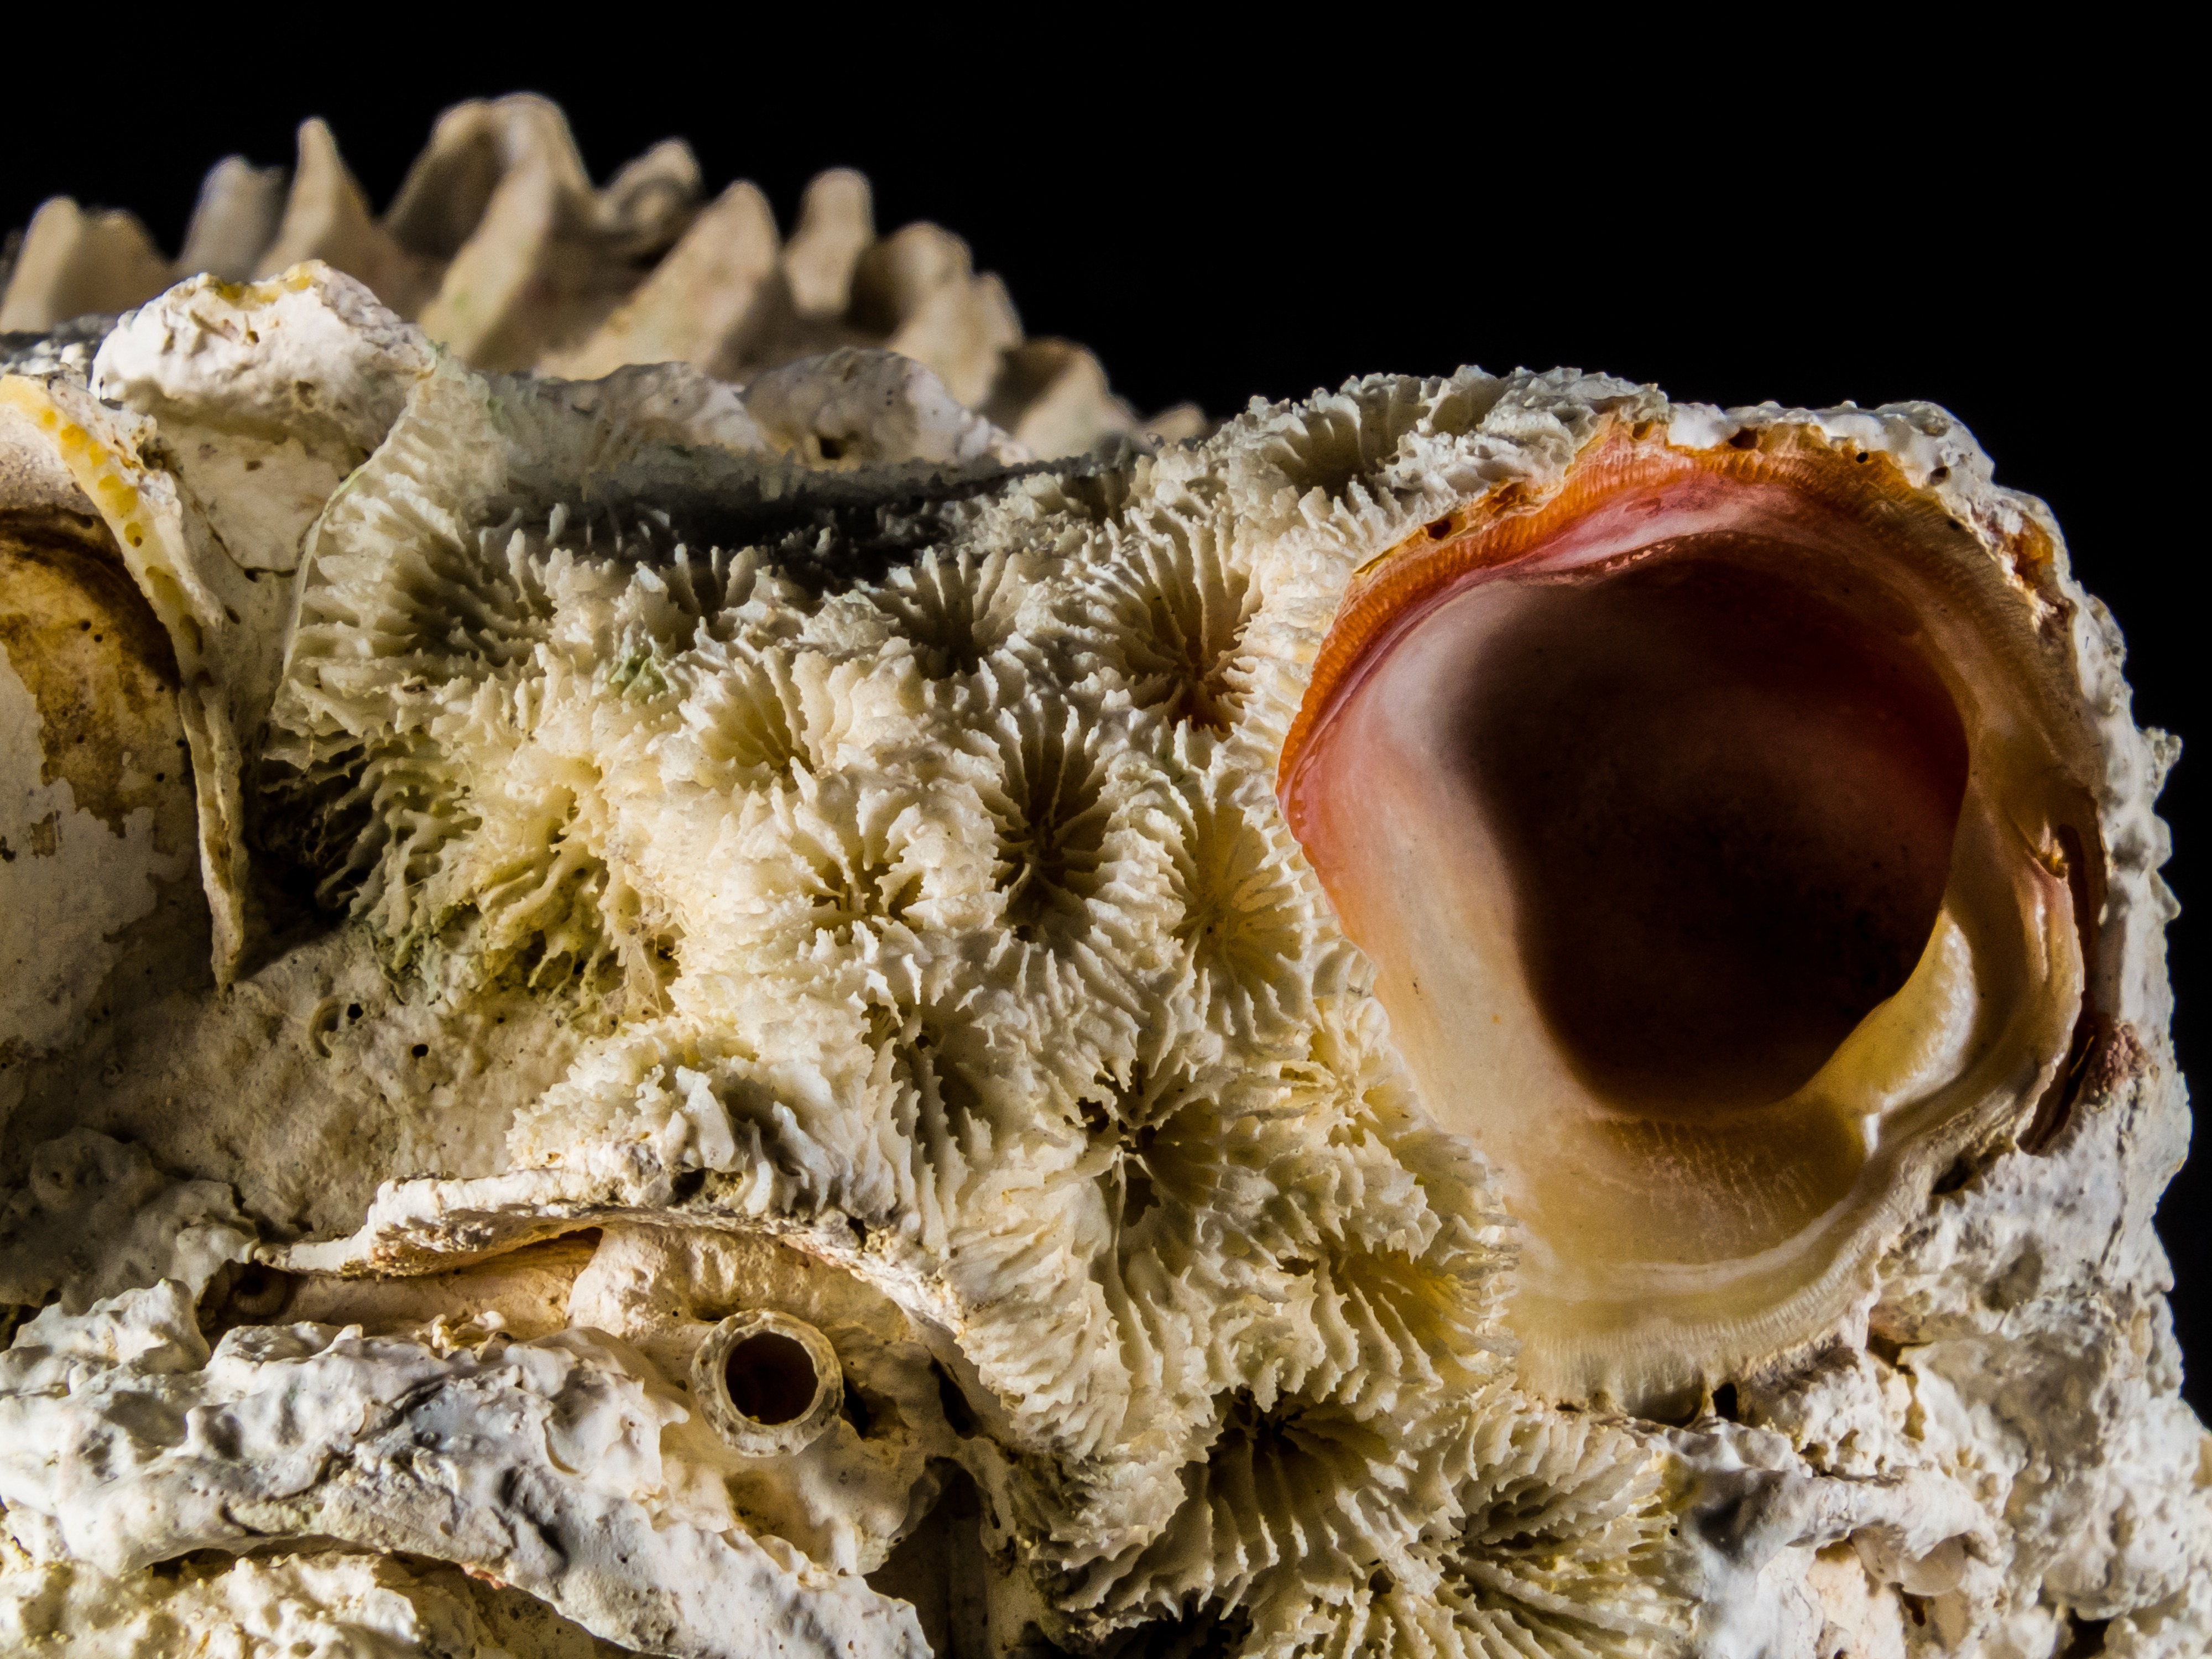
food, seafood, close, shell, invertebrate, conch, close up, macro photography, limescale, marine biology